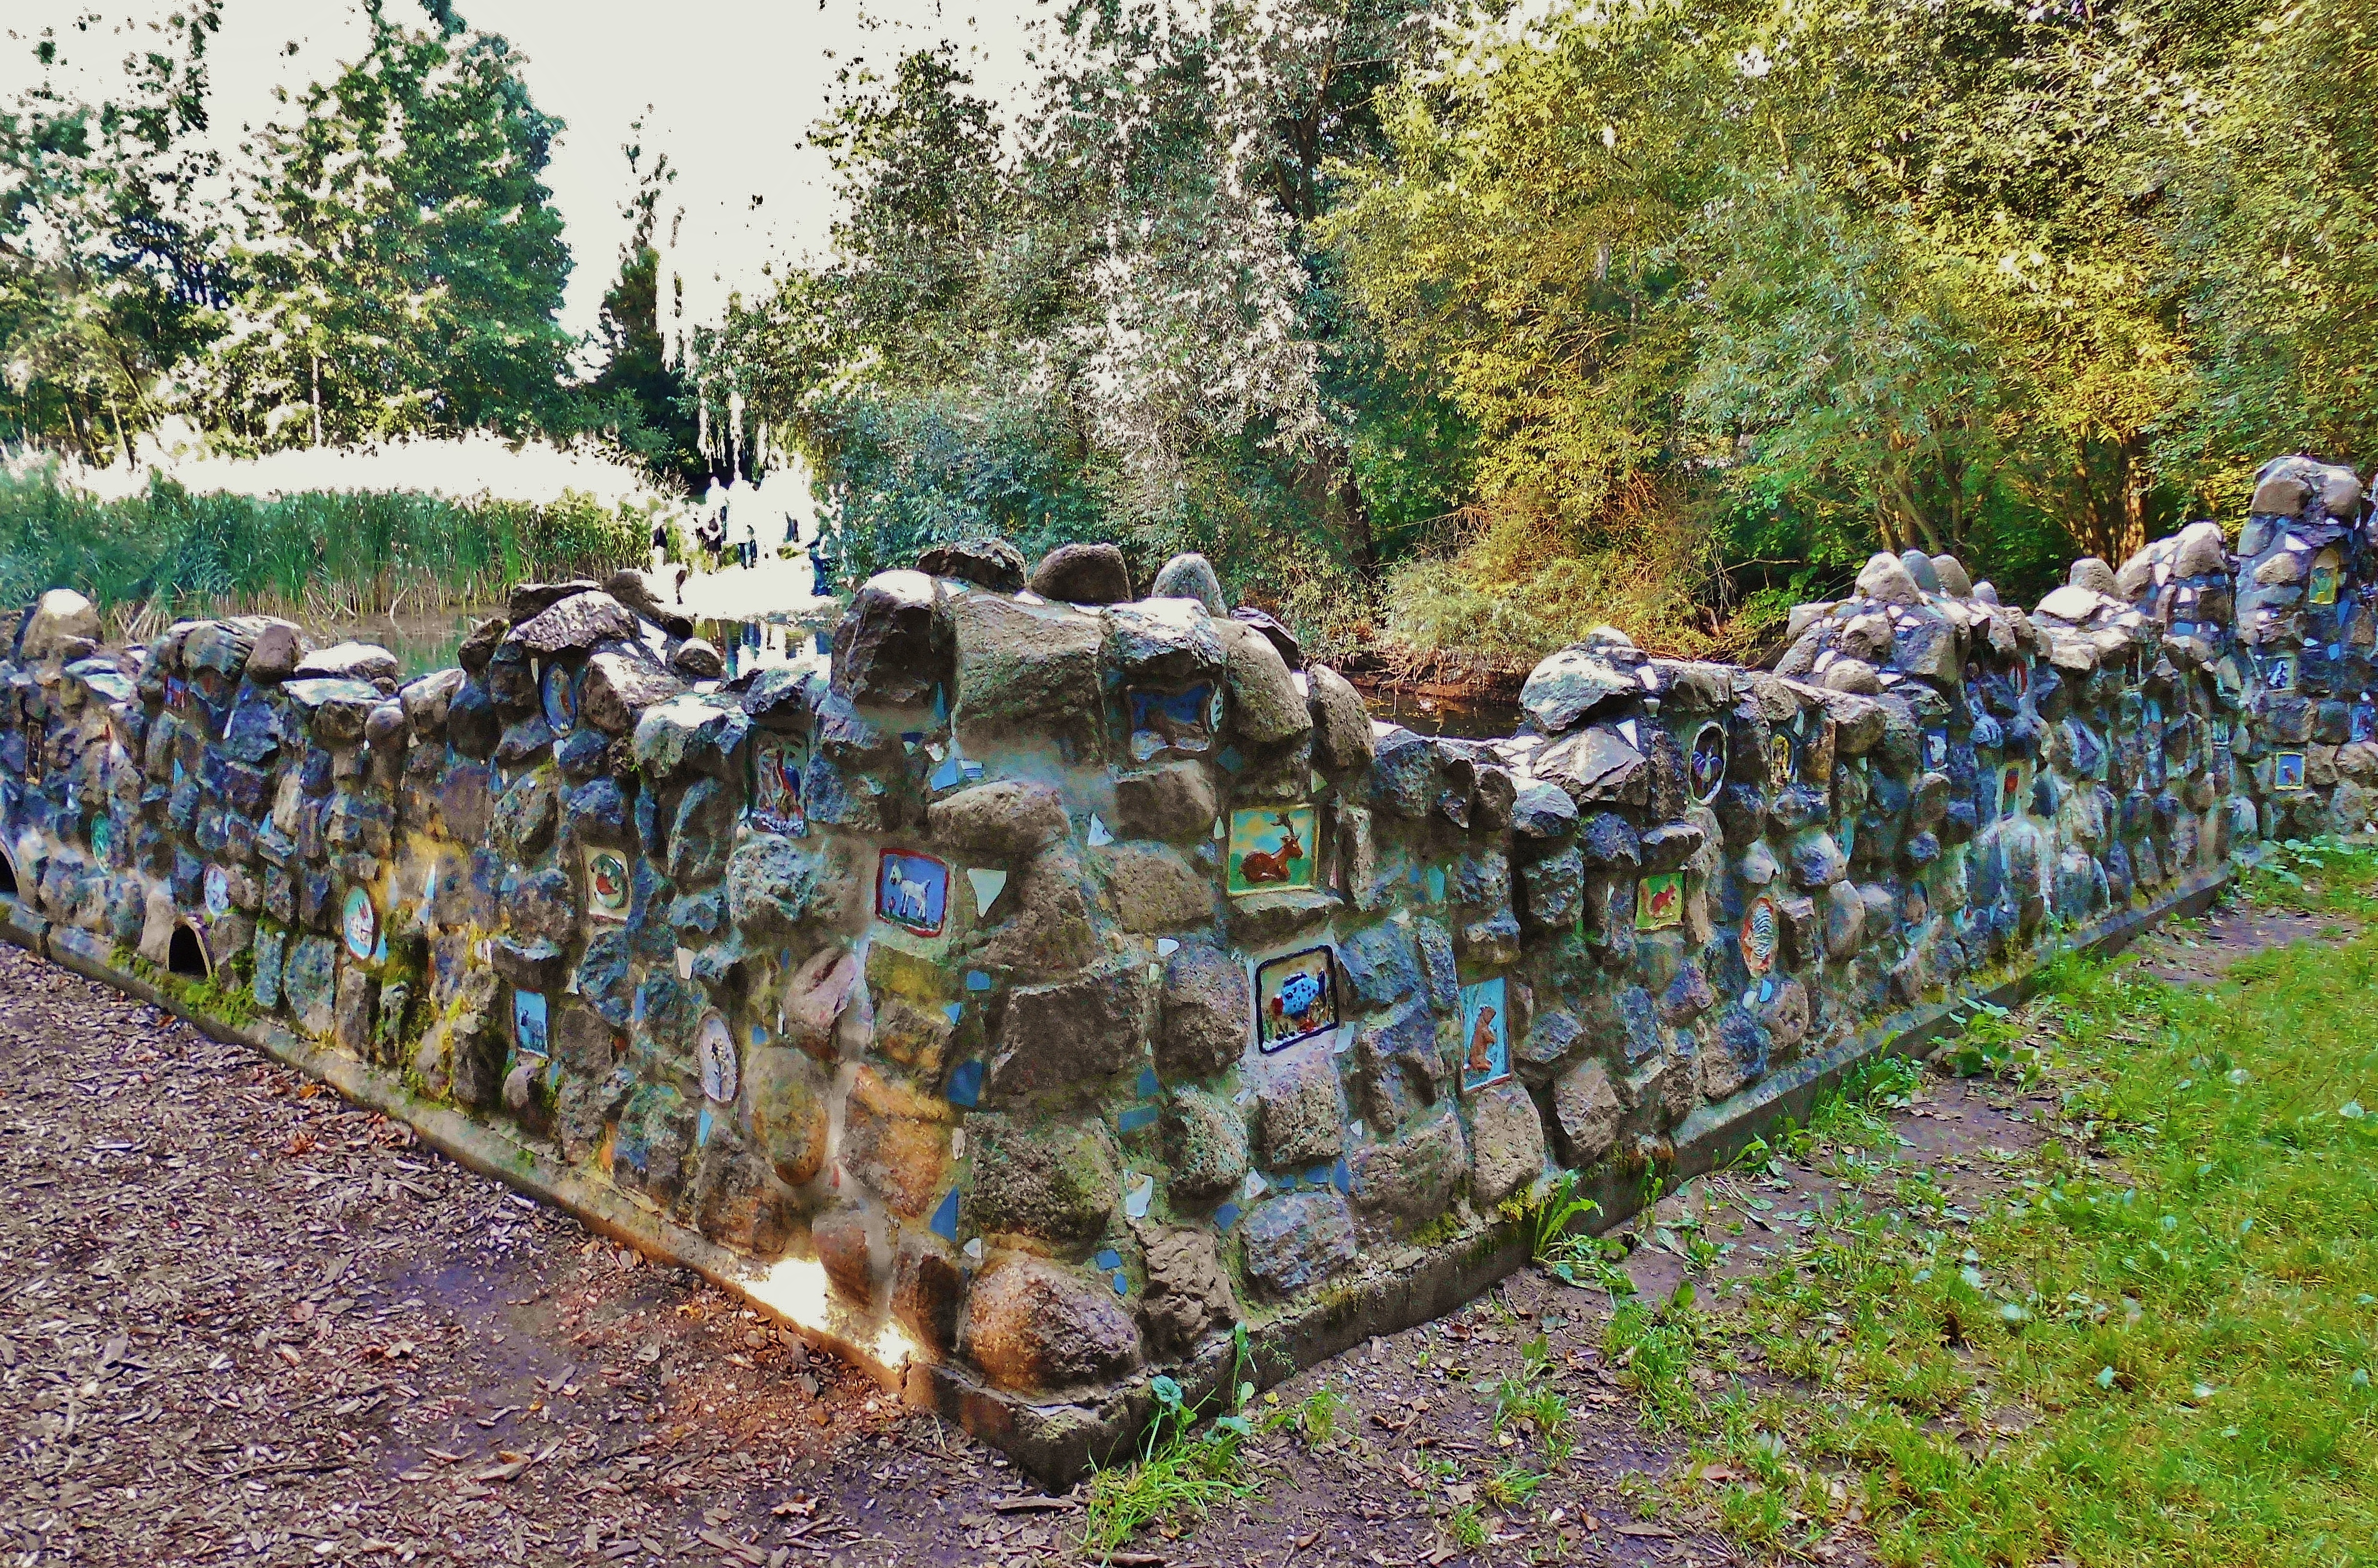
landscape, tree, grass, rock, plant, wall, stone, vehicle, artwork, art, brandenburg, natural stone wall, outdoor structure